Marshall Stevens

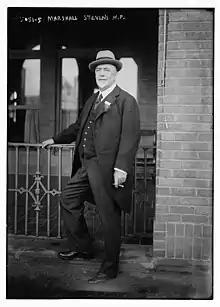
Stevens in 1919

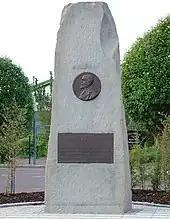
Memorial to Marshall Stevens

Marshall Stevens (18 April 1852 – 12 August 1936) was an English property developer. His work with Daniel Adamson and others led to the construction of the Manchester Ship Canal, completed in 1894.